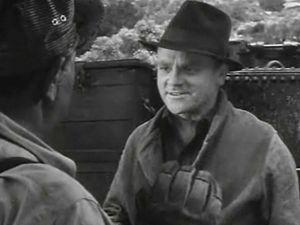
James Cagney est un acteur, producteur de cinéma et réalisateur américain, né le 17 juillet 1899 à New York et mort le 30 mars 1986 à Stanford.